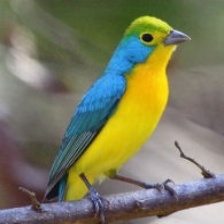
Species: ORANGE BRESTED BUNTING
Scientific name: PASSERINA LECLANCHERII
ImageNet parent category: indigo_bunting